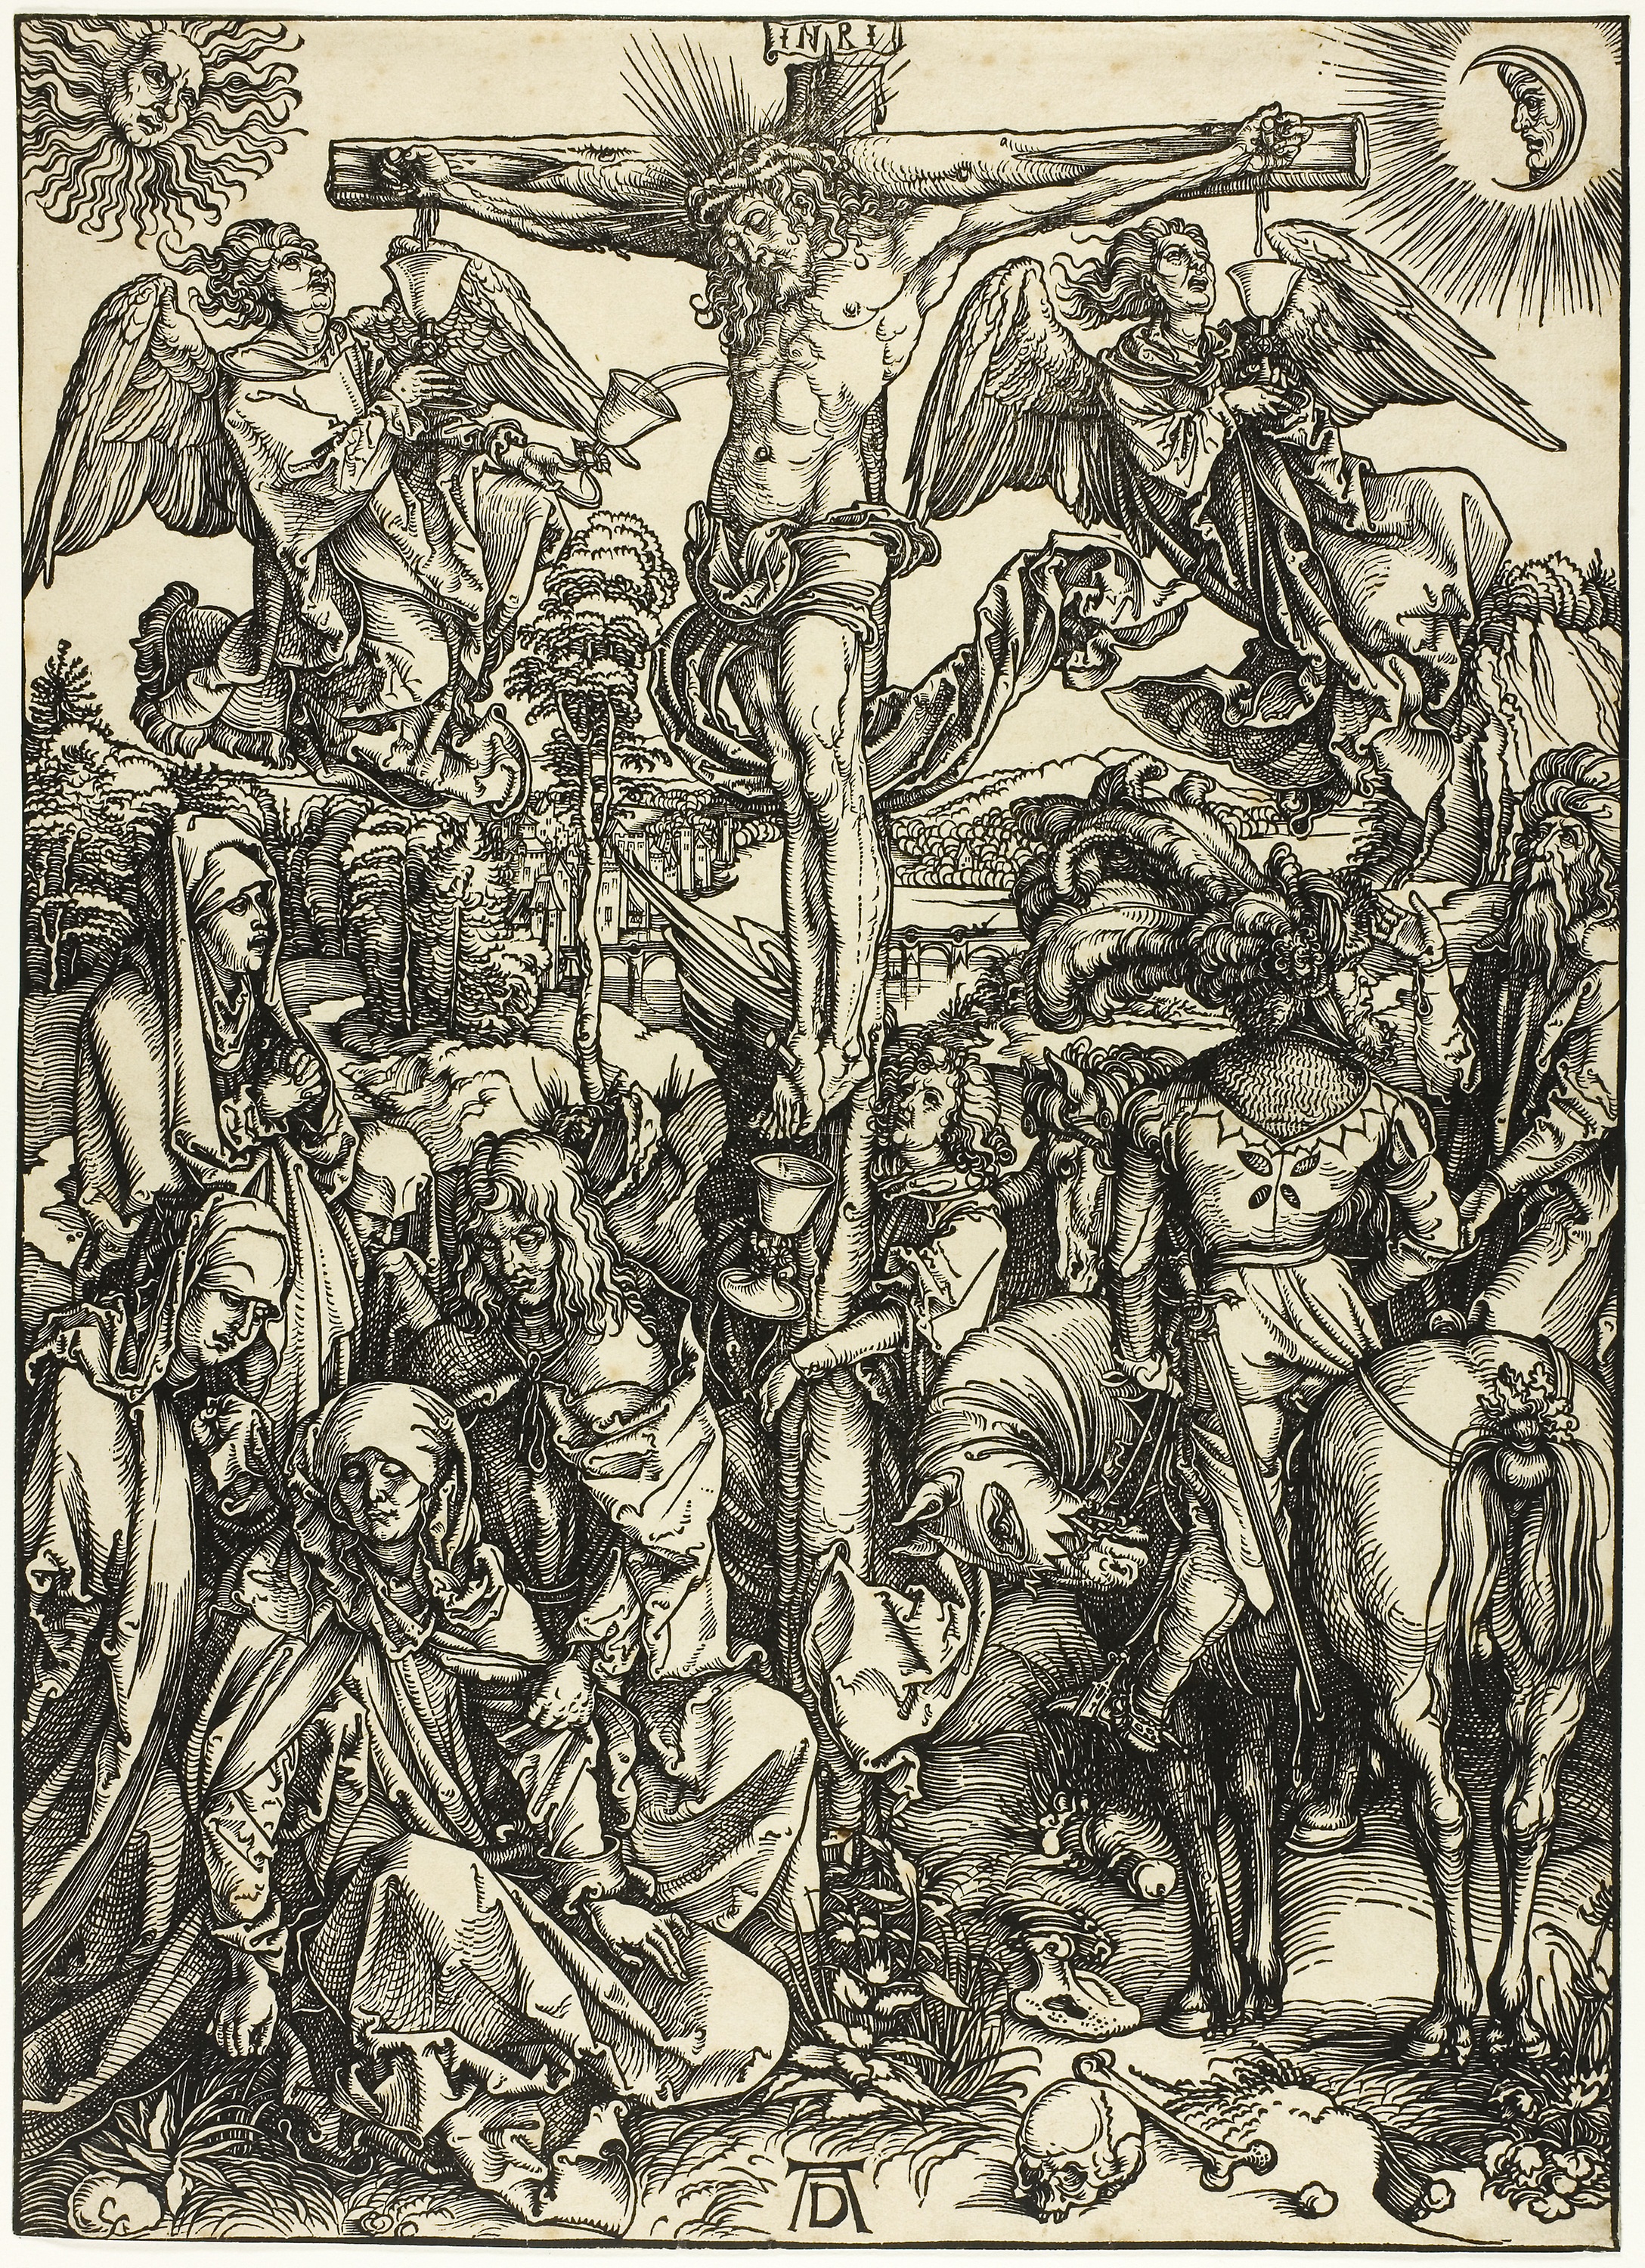
tree, black and white, art, fictional character, history, horse like mammal, monochrome, illustration, organism, fiction, middle ages, plant, visual arts, printmaking, pattern, drawing, flowering plant, mythology, mythical creature